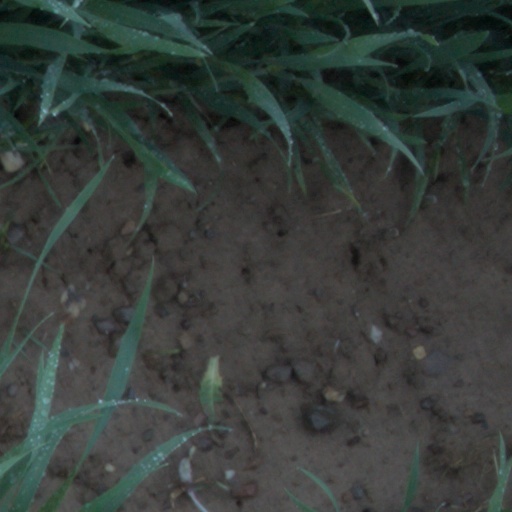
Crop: wheat